Central Trust Bank Building

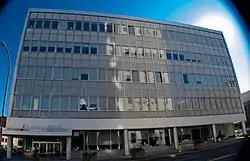
Central Trust Bank Building, September 2013

Central Trust Bank Building is a historic bank building located in downtown Rochester, Monroe County, New York. It was built in 1959, and is a five-story, International Style building with a flat roof. It features a continuous metal and glass curtain wall on the south facade. Originally three-stories, two additional stories were added in 1964. In 1968, a two-story addition along with a sheltered drive-up banking window were added.